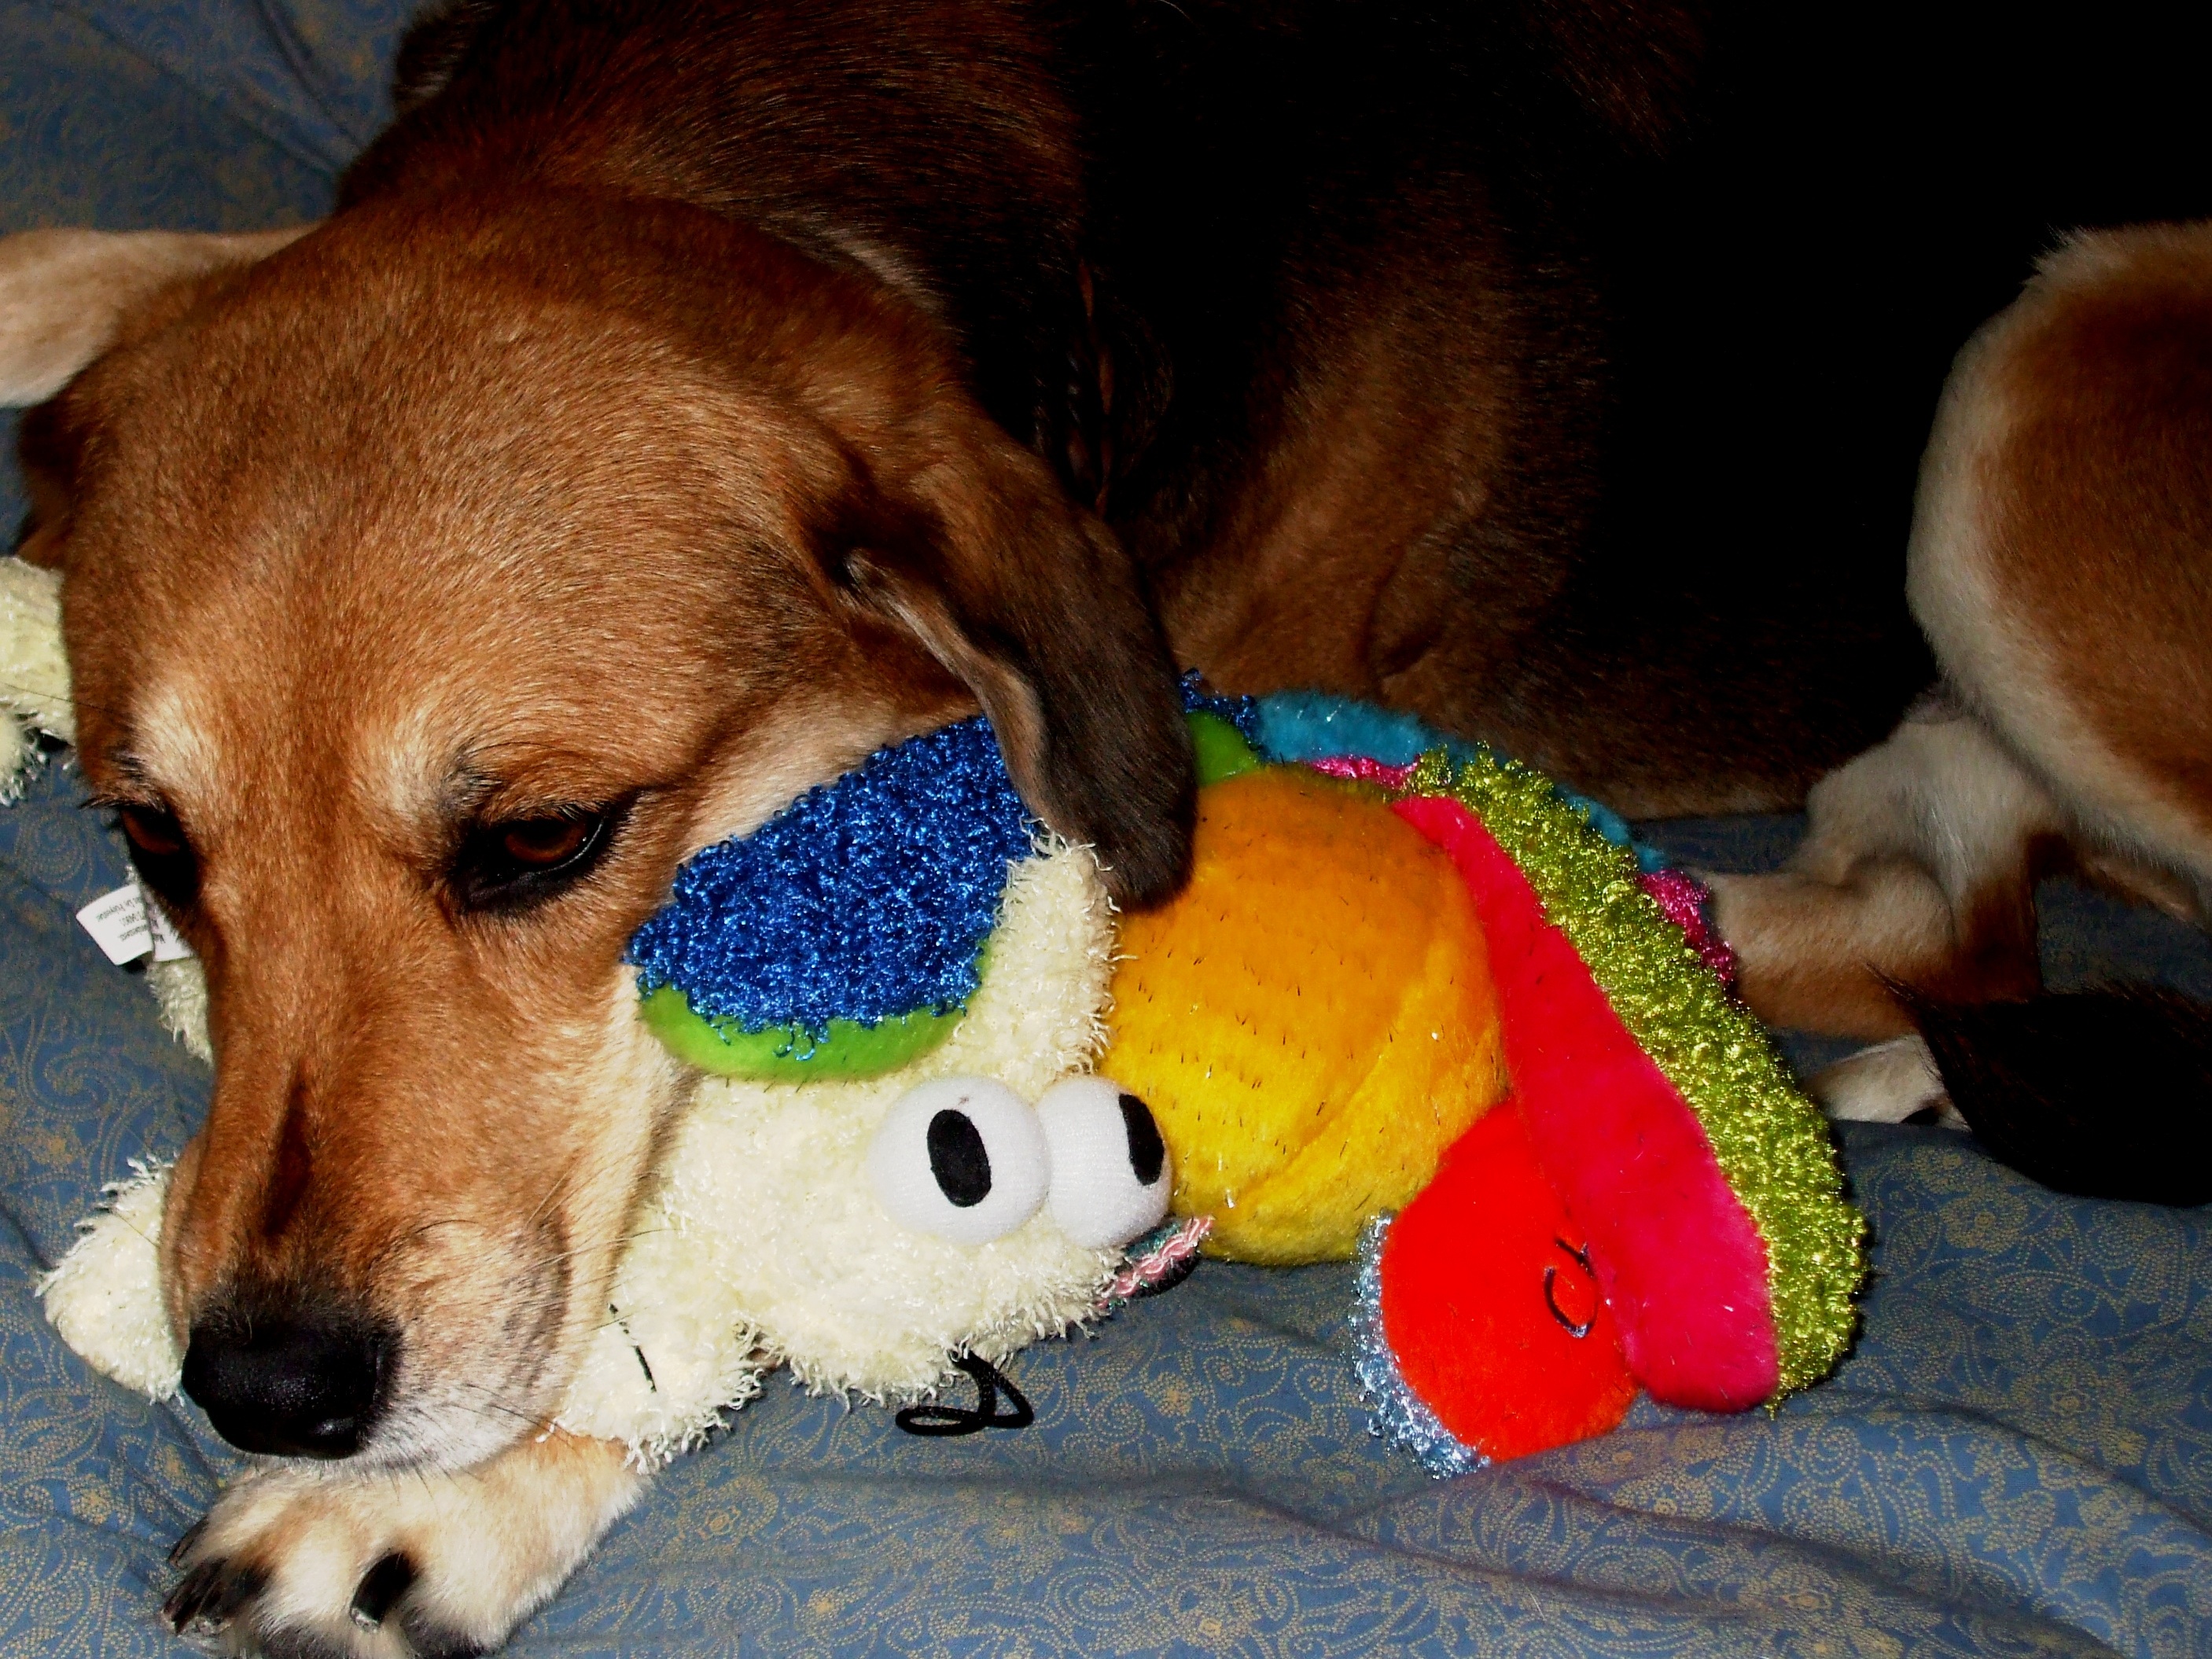
white, puppy, dog, animal, cute, canine, pet, brown, mammal, hound, nose, head, vertebrate, mix, domestic, beagle, adorable, lying, doggy, dog like mammal, dog crossbreeds